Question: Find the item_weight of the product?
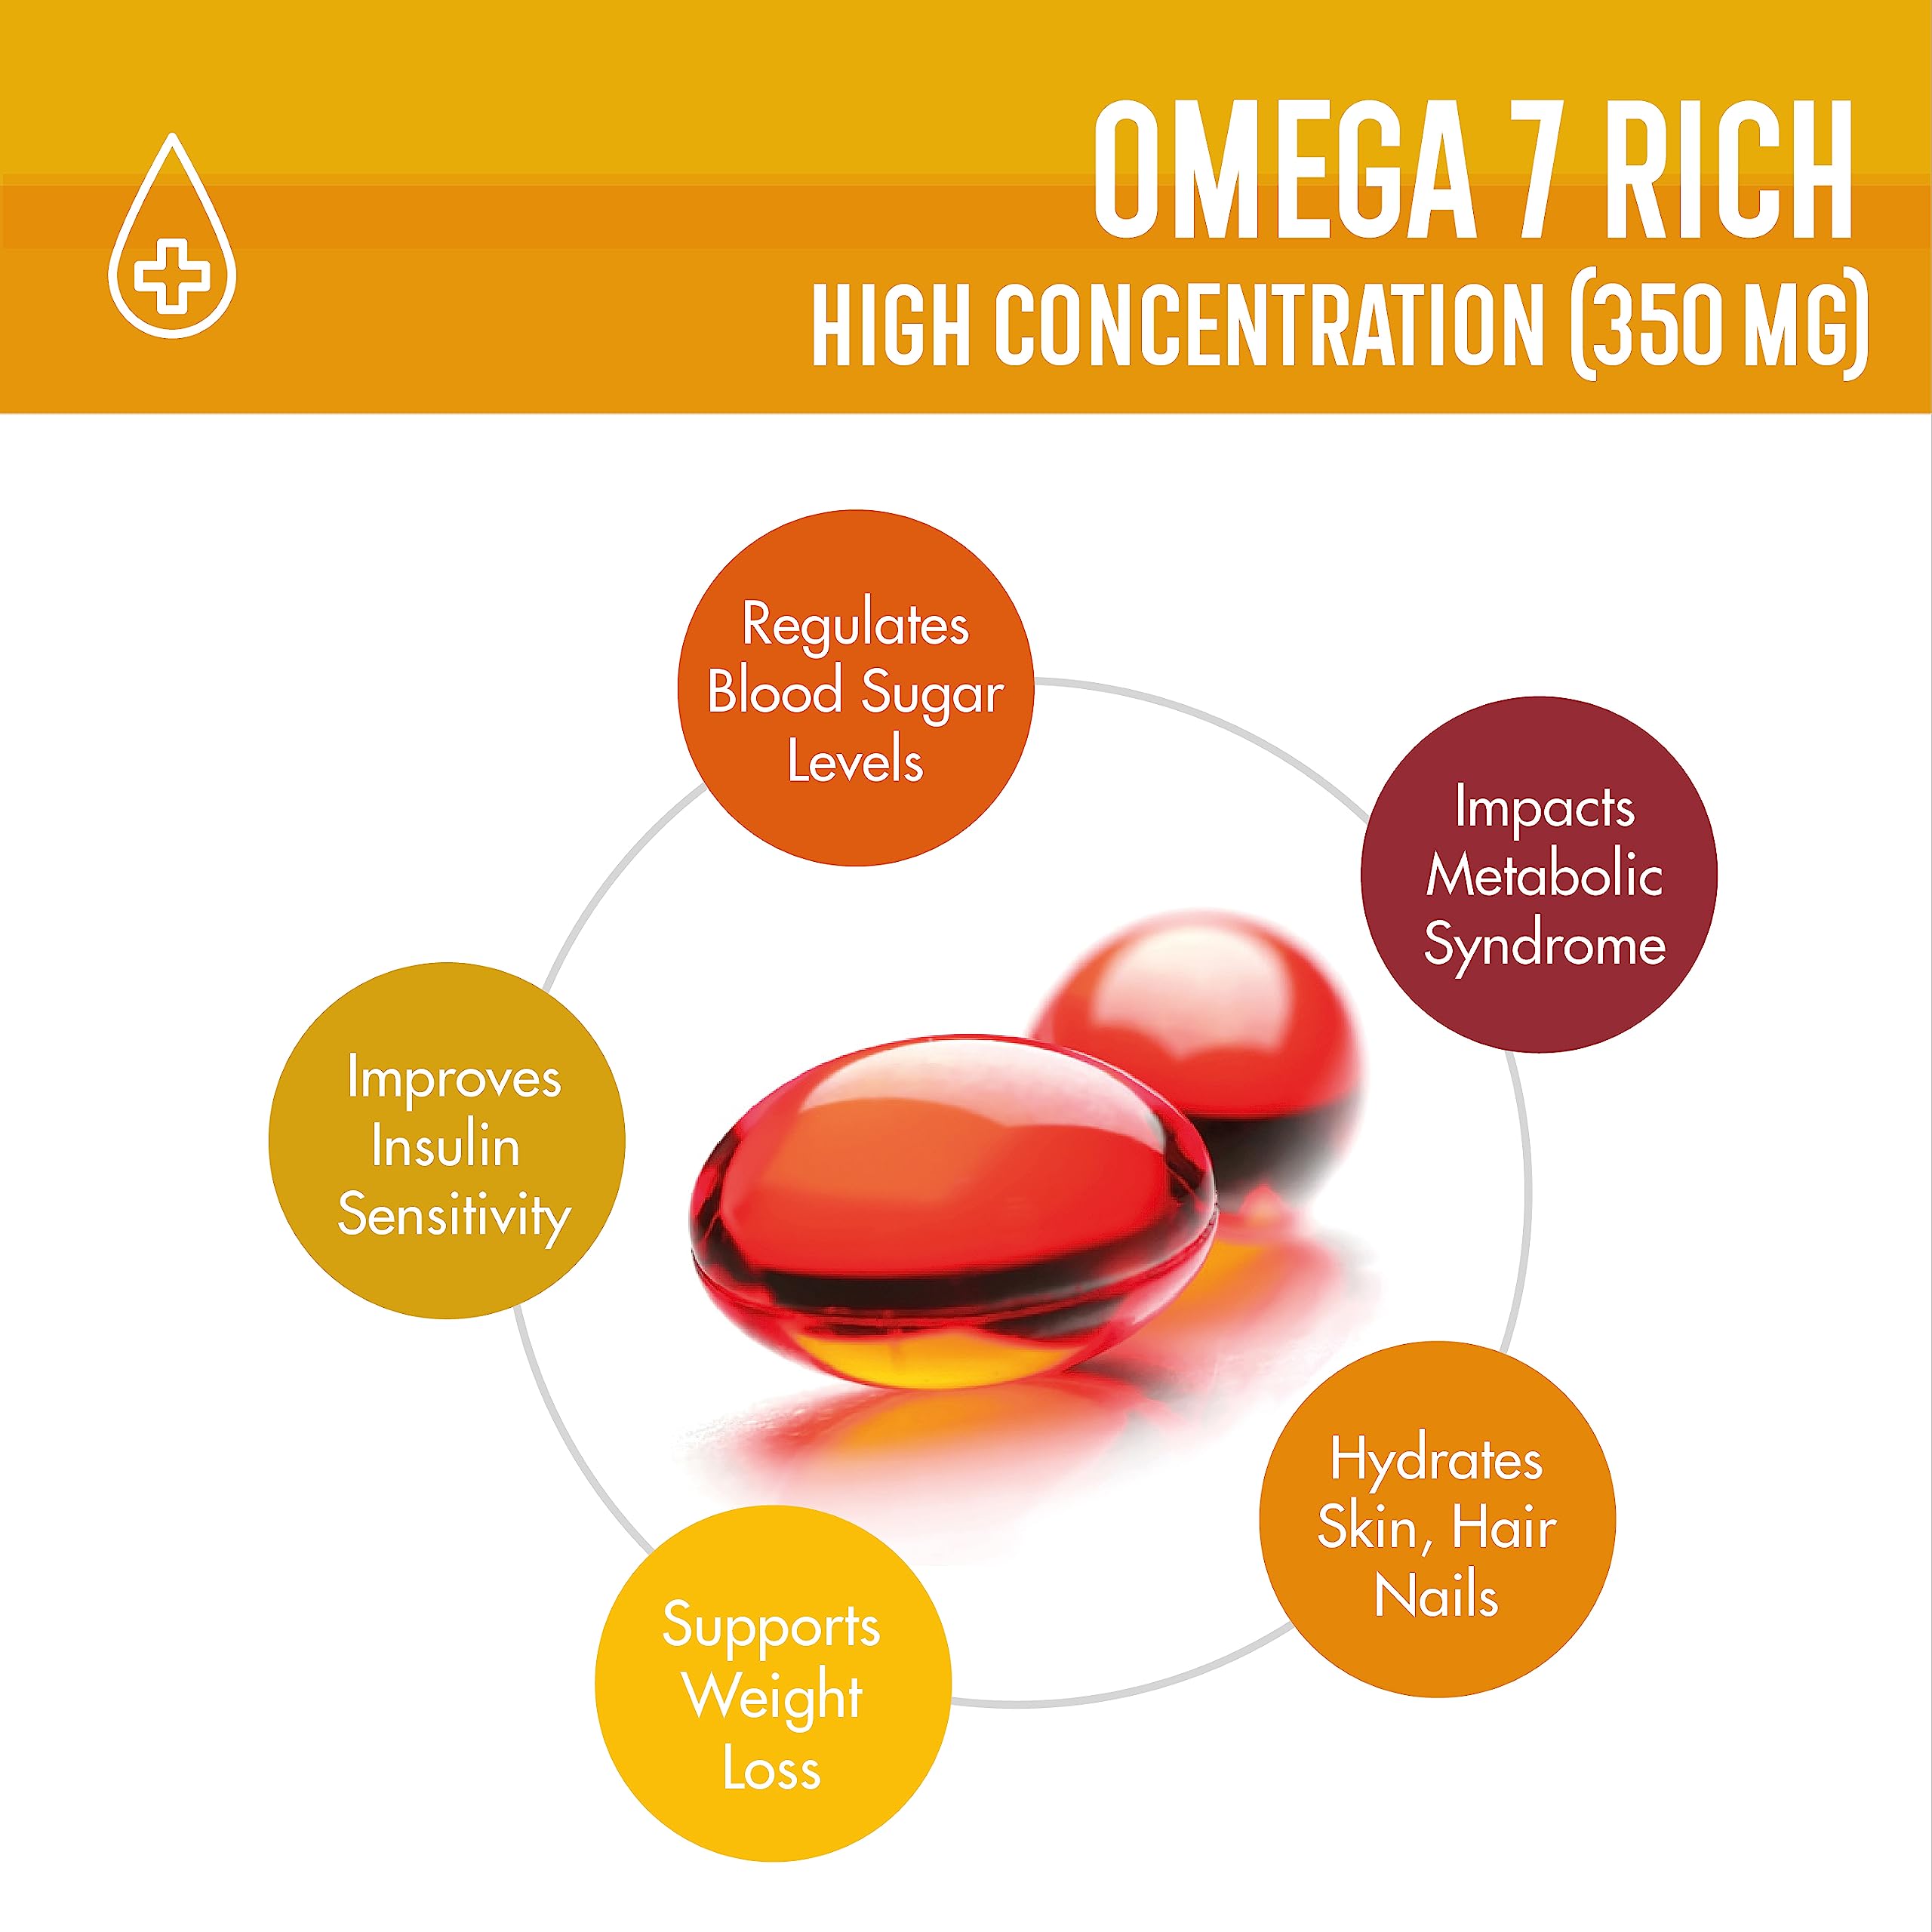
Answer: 350.0 milligram